Women's mixed martial arts

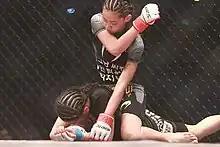

First female MMA fight in United States held on March 28, 1997 by the International Fighting Championships between Becky Levi and Betty Fagan.